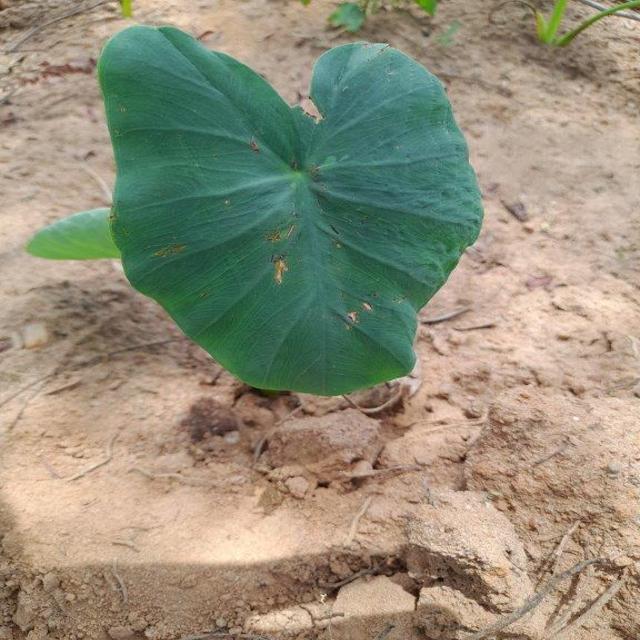
Label: Healthy